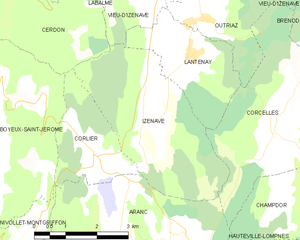
Carte des communes françaises: Izenave